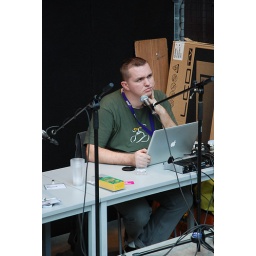
Bedenkelijke blik van Stefaan in de Tech45 podcast. Foto's door Frank Neven